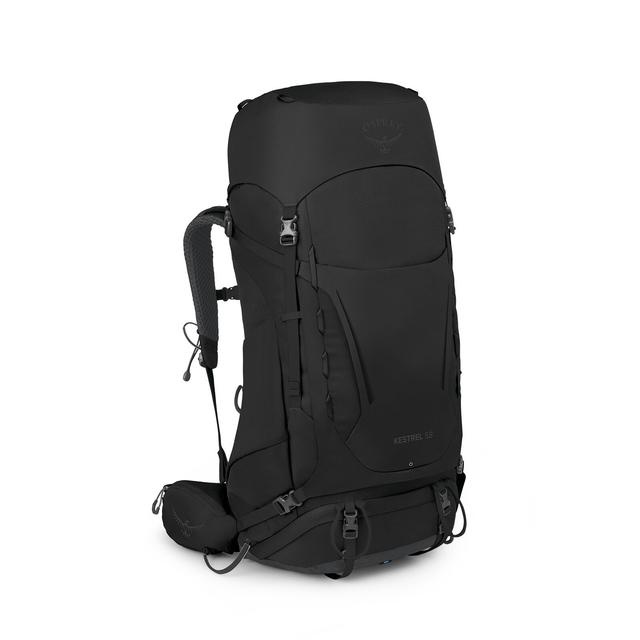
Kestrel 58
Exploring the sandstone canyons of the desert, thwacking through routes filled with pokey brush and trees, or clearing wilderness trails with Pulaski ax in hand-this is what the Kestrel 58 was made for. Built with durable fabrics for demanding outdoor conditions and activities, the Kestrel has all the features you need to enjoy the experience and get the job done. For quick overnights or big days out, you'll come to appreciate its finer features, like an integrated raincover that deploys quickly to keep your gear dry, a unique reverse straightjacket compression for attaching additional gear to the front of your pack, and Stow-on-the-Go trekking pole attachment to free your hands without stopping to take your pack off. Like all of our packs, it is made with quality materials you expect from Osprey and can withstand whatever the backcountry throws at it.
Brand: Osprey Packs
Category: Luggage & Bags > Backpacks > Hiking Backpacks